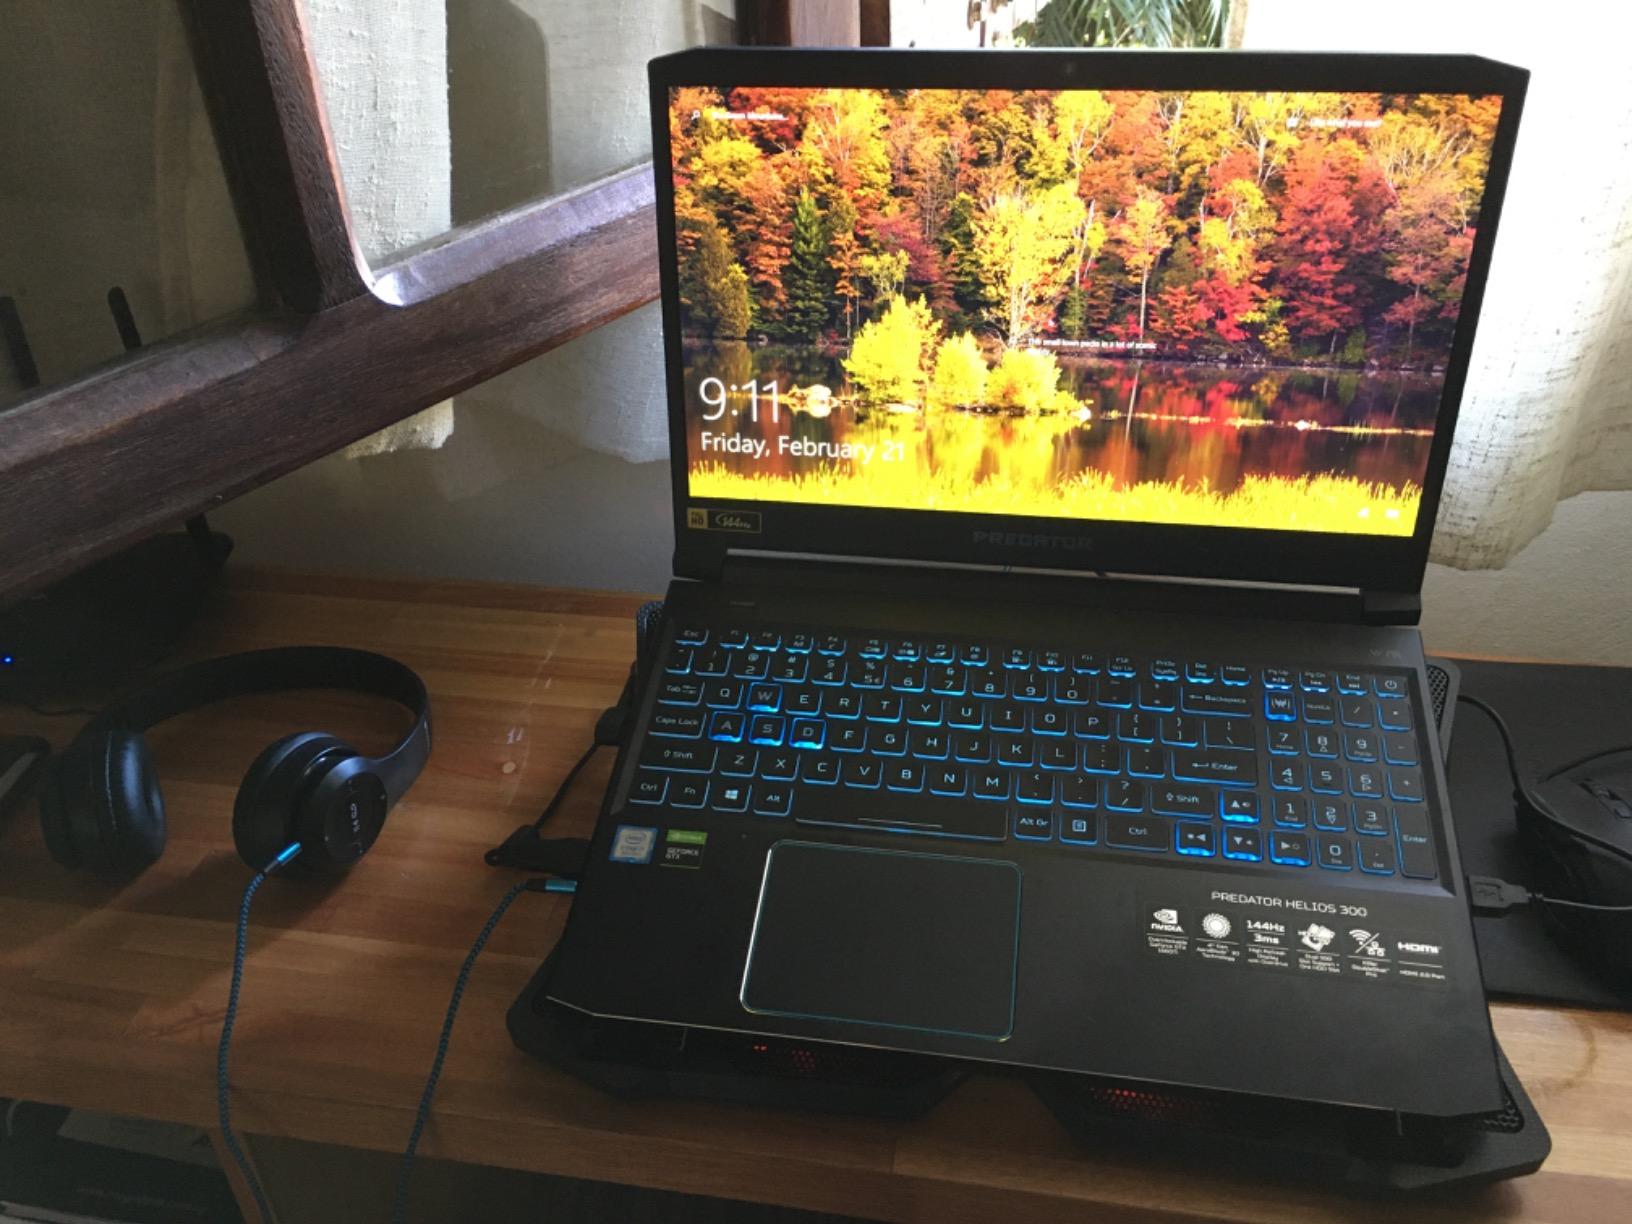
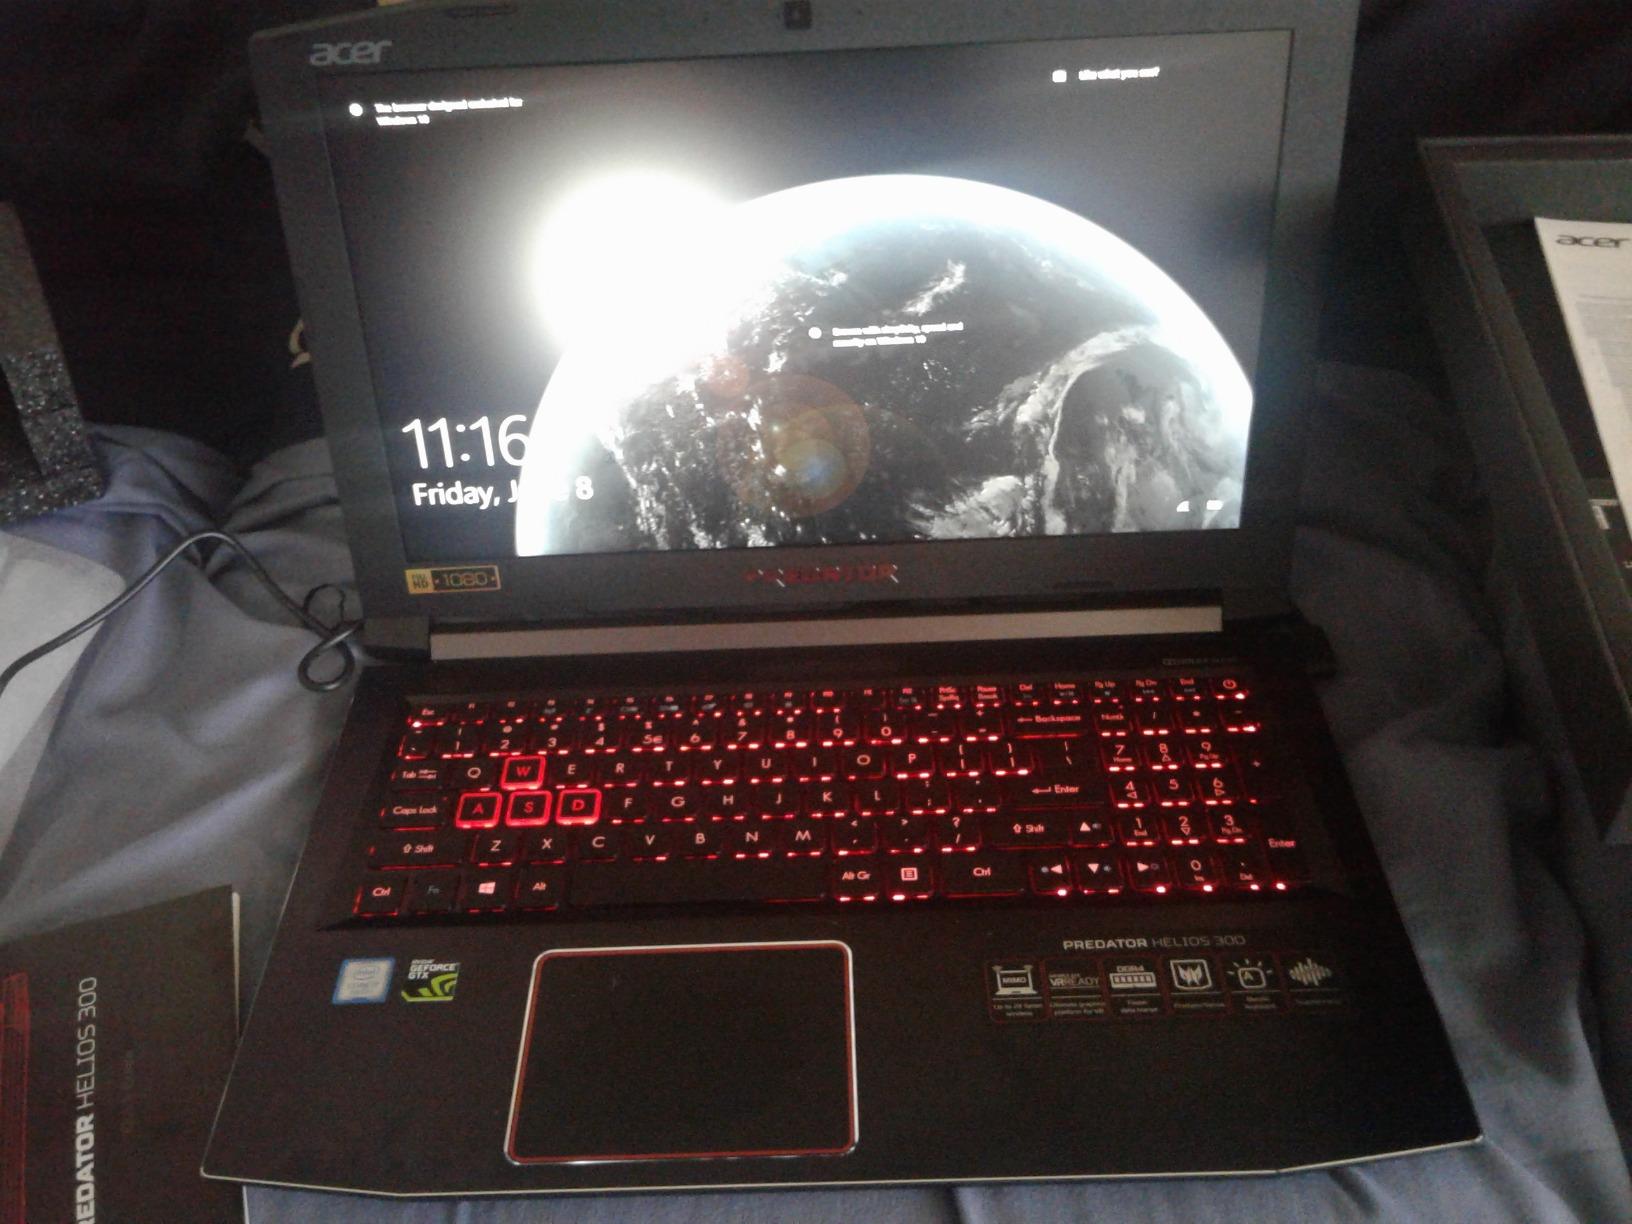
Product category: laptop
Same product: no